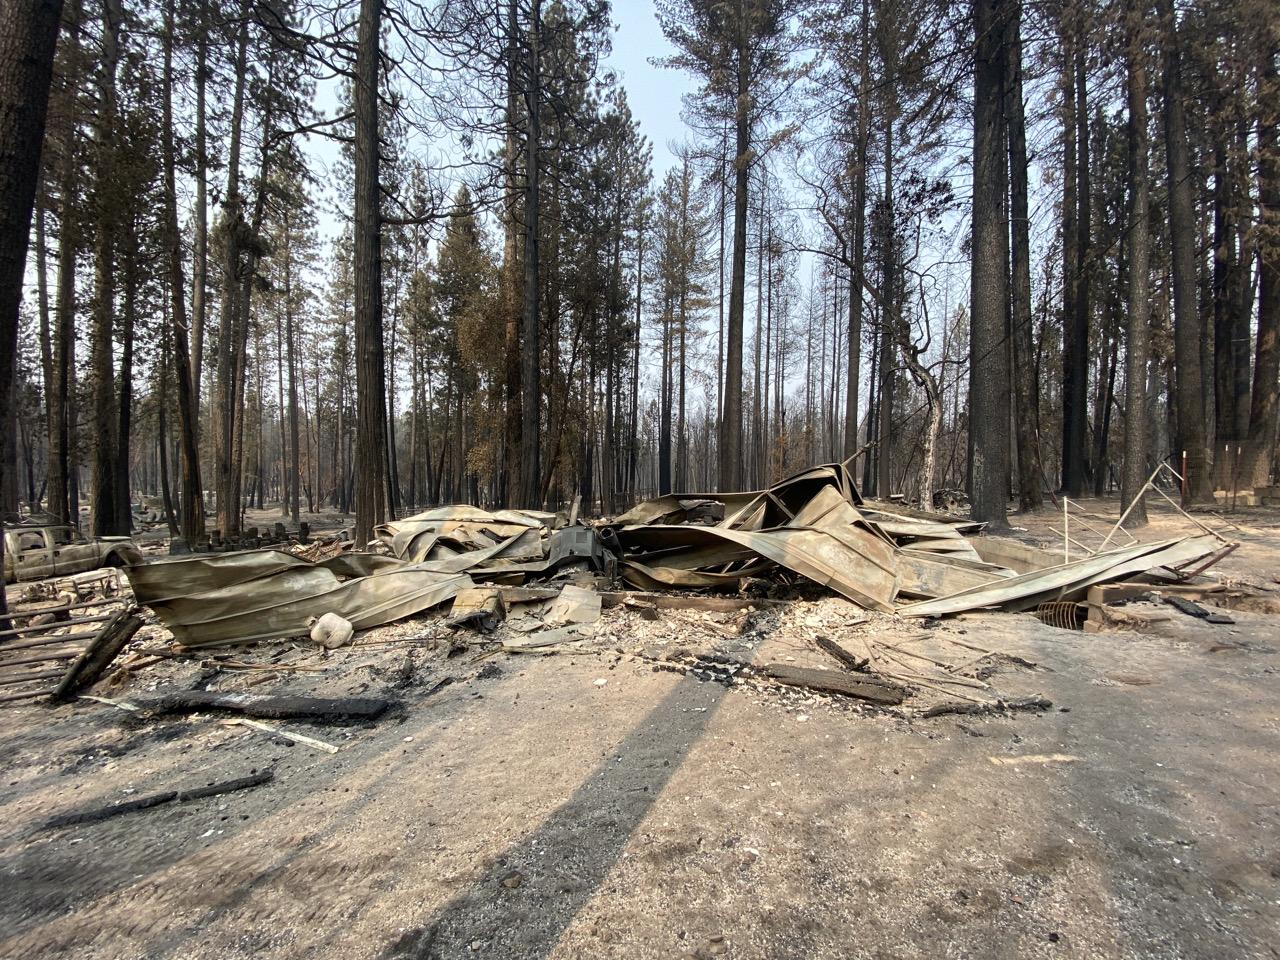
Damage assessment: destroyed